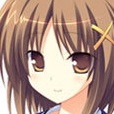
Portrait style: Anime Portrait